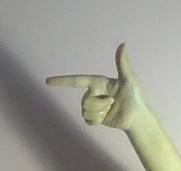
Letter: yaa